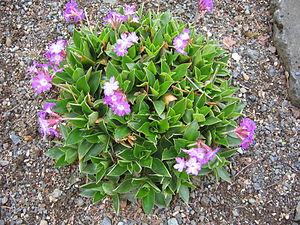
Primula glaucescens est une espèce de plantes de la famille des Primulacées.